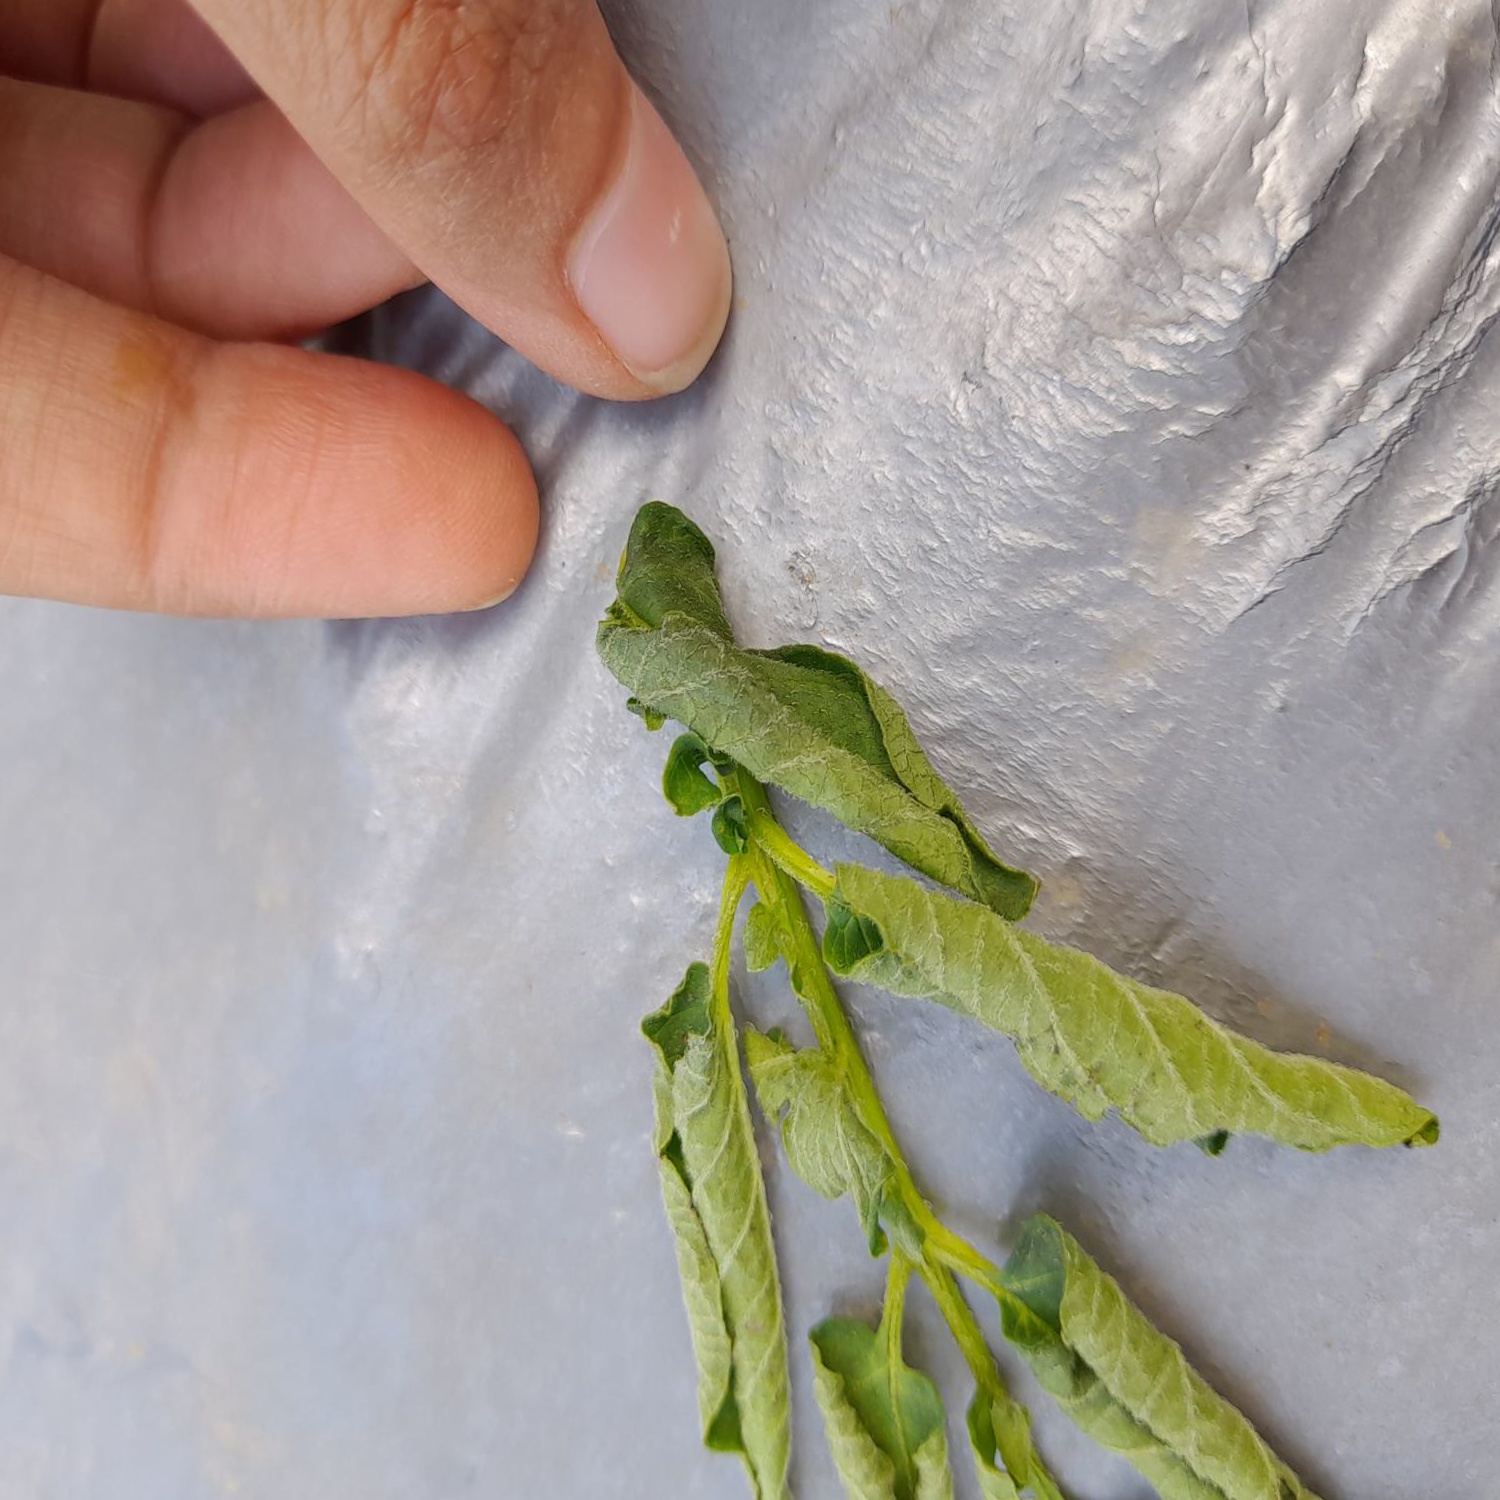
Etiqueta: Pudricion_Parda